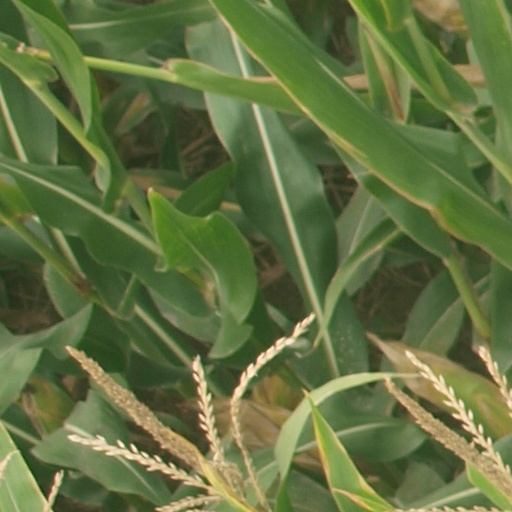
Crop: maize; corn